Homenaje a Salvador Lutteroth (1998)

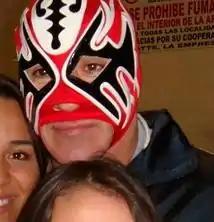
Atlantis, one of eight participants in the "Torneo Salvador Lutteroth"

"Homenaje a Salvador" Lutteroth (1998) (Spanish for "Homage to Salvador Lutteroth") was a professional wrestling supercard show event, scripted and produced by Consejo Mundial de Lucha Libre (CMLL; "World Wrestling Council"). The "Homenaje" show took place on March 20, 1998 in CMLL's main venue, Arena México, Mexico City, Mexico. The event was to honor and remember CMLL founder Salvador Lutteroth, who died in March 1987. The annual March event would later be renamed "Homenaje a Dos Leyendas" ("Homage to two legends") as CMLL honored both Lutteroth and another retired or deceased wrestler. This was the third overall March supercard show held by CMLL and the last to only honor Lutteroth, it would be renamed "Homenaje a Dos Leyendas" ("Homage to two legends") as CMLL honored both Lutteroth and another retired or deceased wrestler.